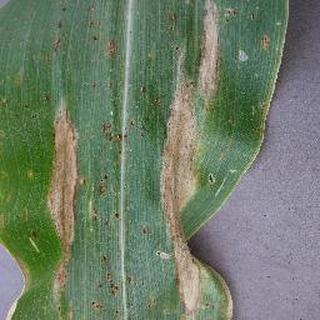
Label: corn_northern_leaf_blight